Italian irredentism

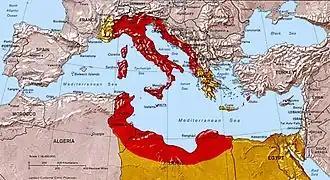
The fascist nationalist-irredentist project of "Great Italy" (in red), inserted in a part of the Italian Empire (in yellow)

The Italian population in Dalmatia was concentrated in the major coastal cities. In the city of Split in 1890 there were Dalmatian Italians (12.5% of the population), in Zadar (64.6%), in Šibenik (14.5%), in Kotor (18.7%) and in Dubrovnik (4.6%). In other Dalmatian localities, according to Austrian censuses, Dalmatian Italians experienced a sudden decrease: in the twenty years 1890-1910, in Rab they went from 225 to 151, in Vis from 352 to 92, in Pag from 787 to 23, completely disappearing in almost all the inland locations.